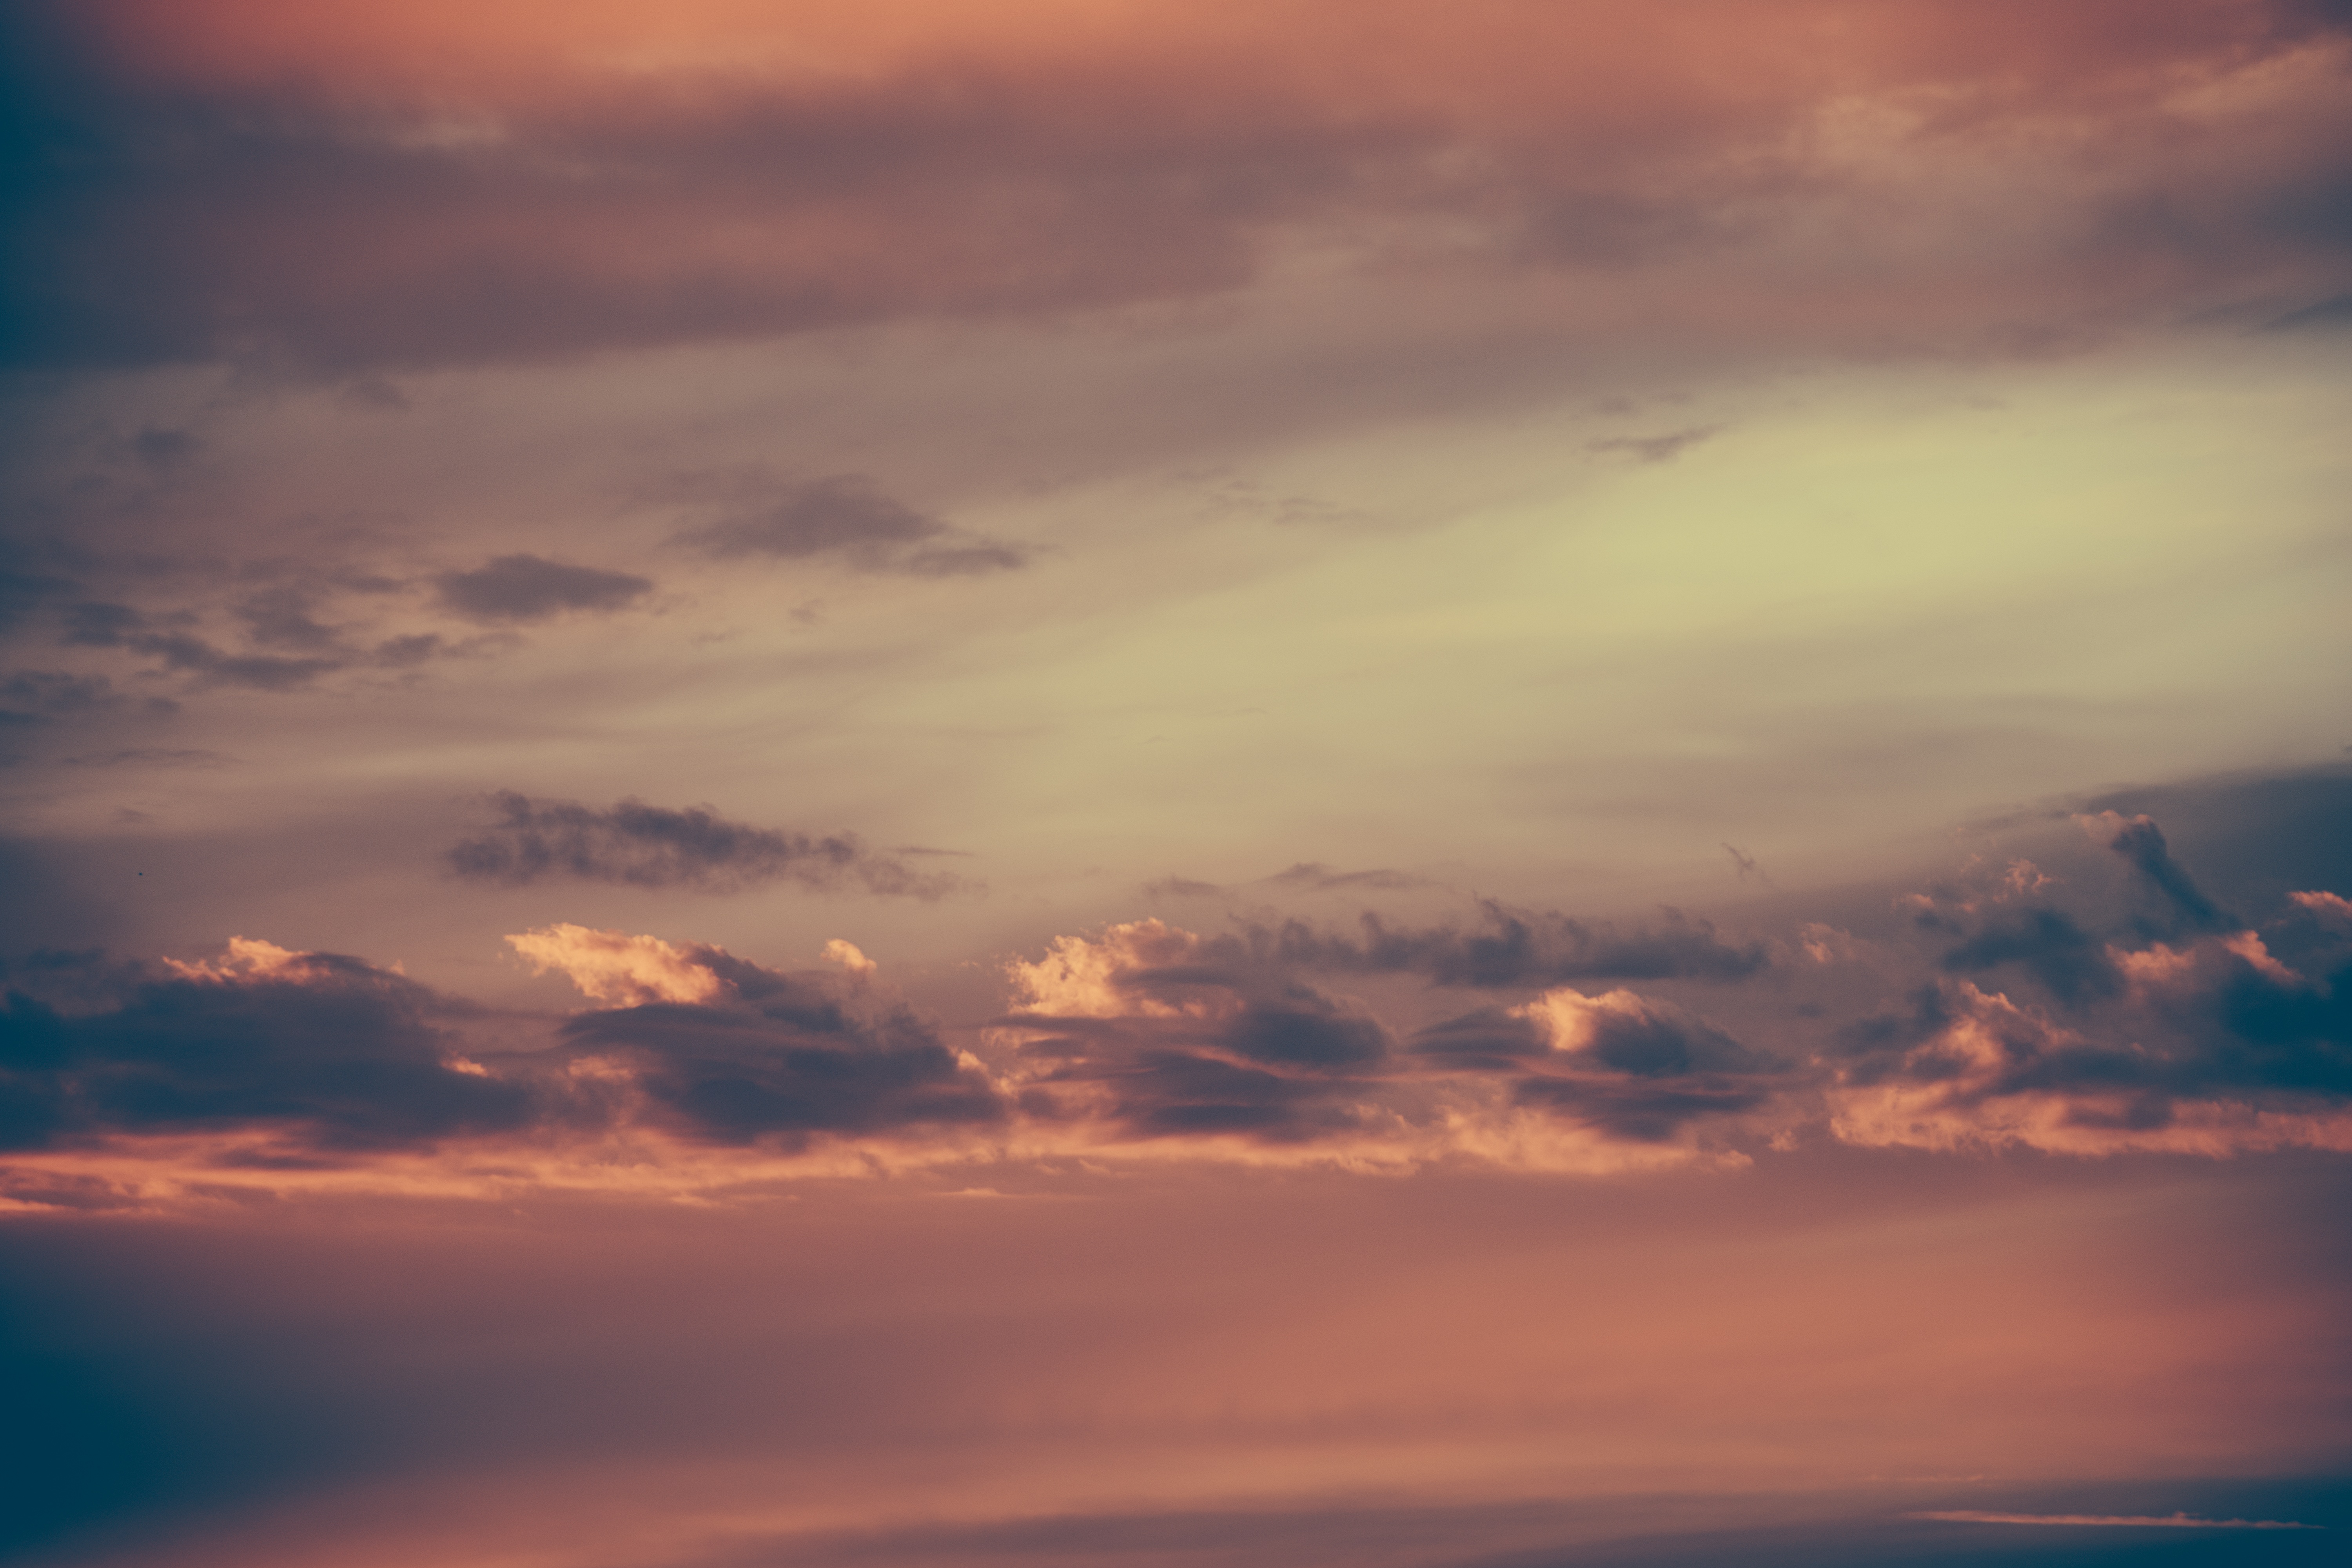
sea, ocean, horizon, cloud, sky, sunrise, sunset, sunlight, morning, dawn, atmosphere, dusk, evening, cumulus, afterglow, meteorological phenomenon, red sky at morning